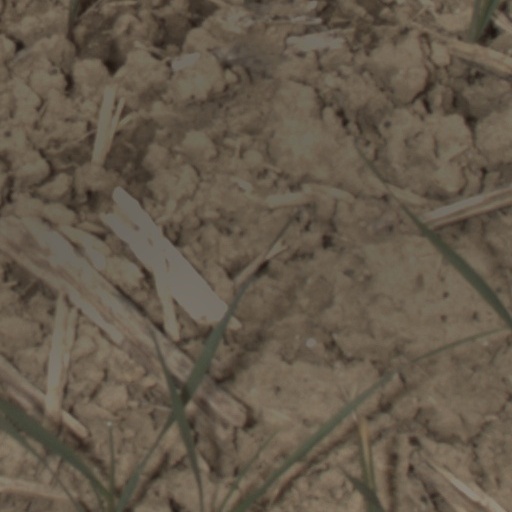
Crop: wheat